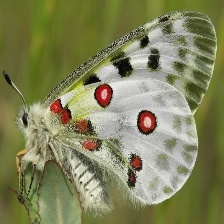
Species: APPOLLO